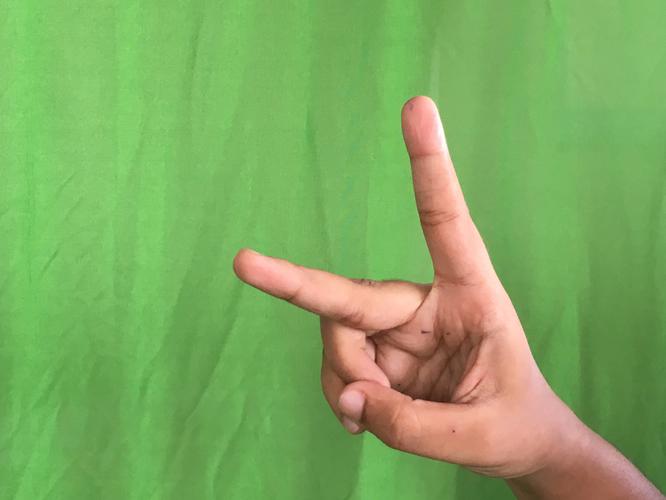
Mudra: Katrimukha
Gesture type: single_hand